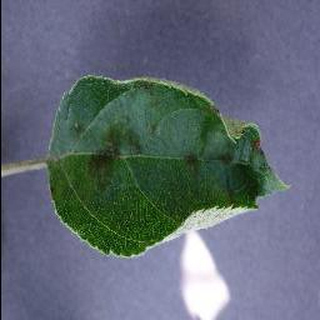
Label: apple_apple_scab